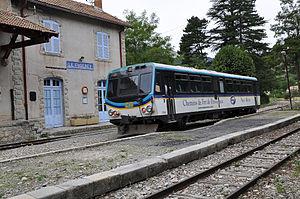
Le train des Pignes en gare du Fugeret
Le Fugeret est une commune française située dans le département des Alpes-de-Haute-Provence, en région Provence-Alpes-Côte d'Azur.